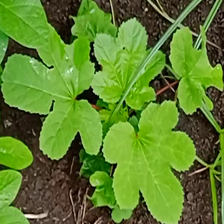
Weed species: Little_Mallow(Malva parviflora)